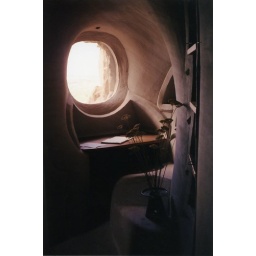
windows in the earth desk